Submarine escape training facility

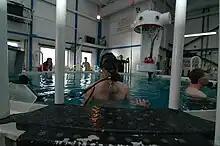
Top of the SETT pool

The tower was also privately hired to civilian diving clubs for the purpose of recreational diving and dive training. It was a popular 'novelty' dive amongst UK scuba divers since it allowed new trainees to extend their depth experience in a safe, controlled environment with good visibility and warm water temperature – two conditions that are in short supply in the UK. For similar reasons it was also used for freediving training, with participants including world record-holder Tanya Streeter. In addition, the SETT has been used frequently for both underwater equipment testing, and to support media activity – notably hosting Blue Peter on a number of occasions, with some presenters completing ascent training. It has also been used frequently as a situation assessment trials tank (SATT) for technical divers.